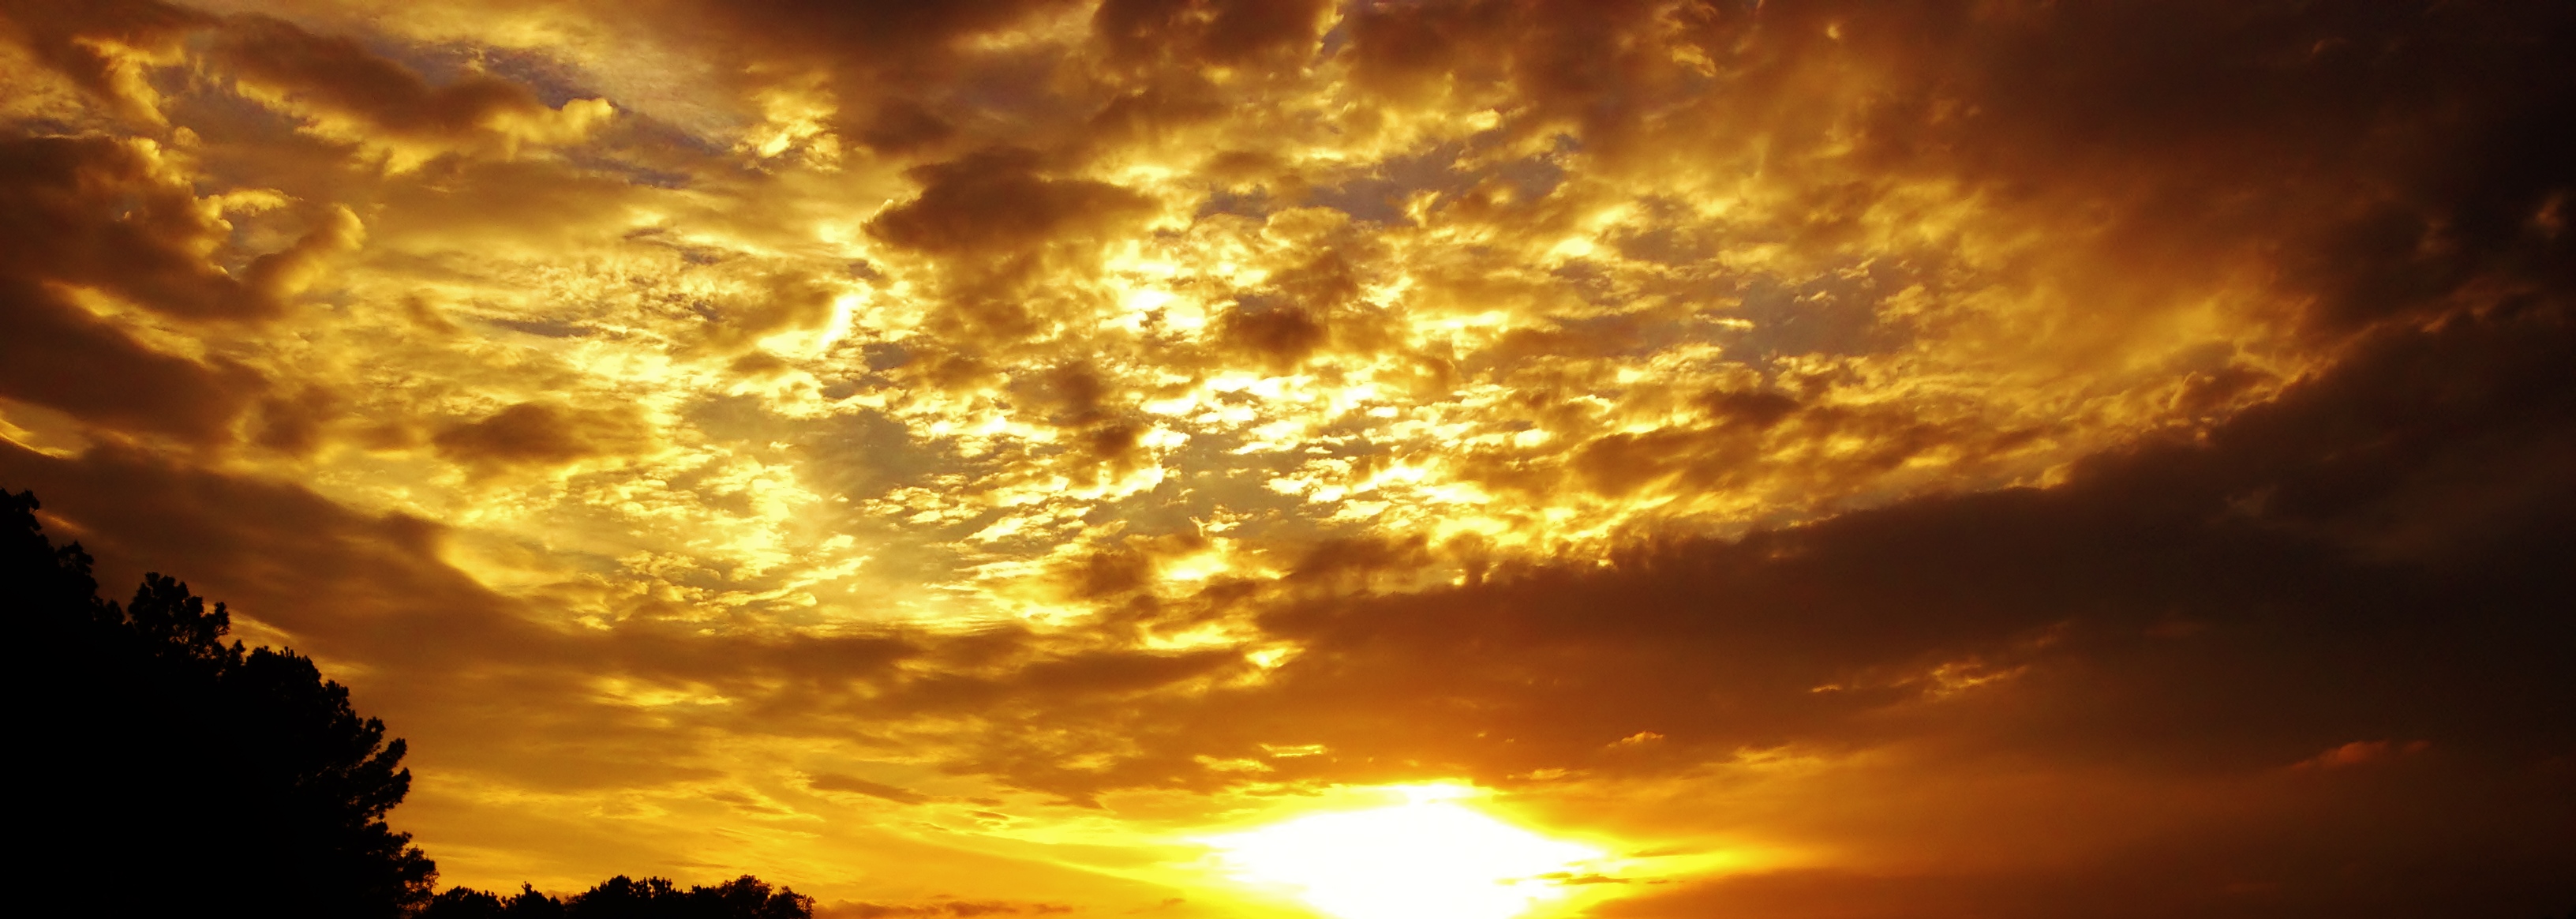
cloud, sky, sun, sunrise, sunset, sunlight, atmosphere, afterglow, astronomical object, geological phenomenon, red sky at morning